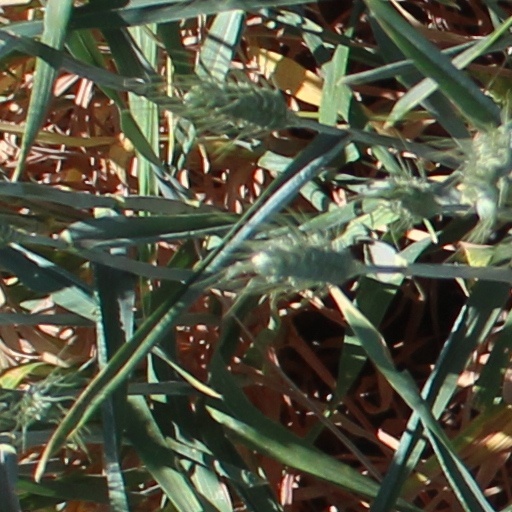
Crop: wheat